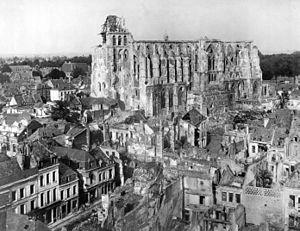
Saint-Quentin [sɛ̃kɑ̃tɛ̃] est une commune française située dans le département de l'Aisne, en région Hauts-de-France. Comptant la plus importante population du département, dont elle est une sous-préfecture, Saint-Quentin est la neuvième commune la plus peuplée de la région. La ville picarde est située sur la Somme. Les habitants de Saint-Quentin sont les Saint-Quentinois.
La basilique Saint-Quentin est une église catholique française située dans la ville de Saint-Quentin dans le département de l'Aisne.